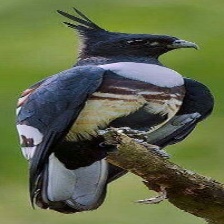
Species: BLACK BAZA
Scientific name: AVICEDA LEUPHOTES